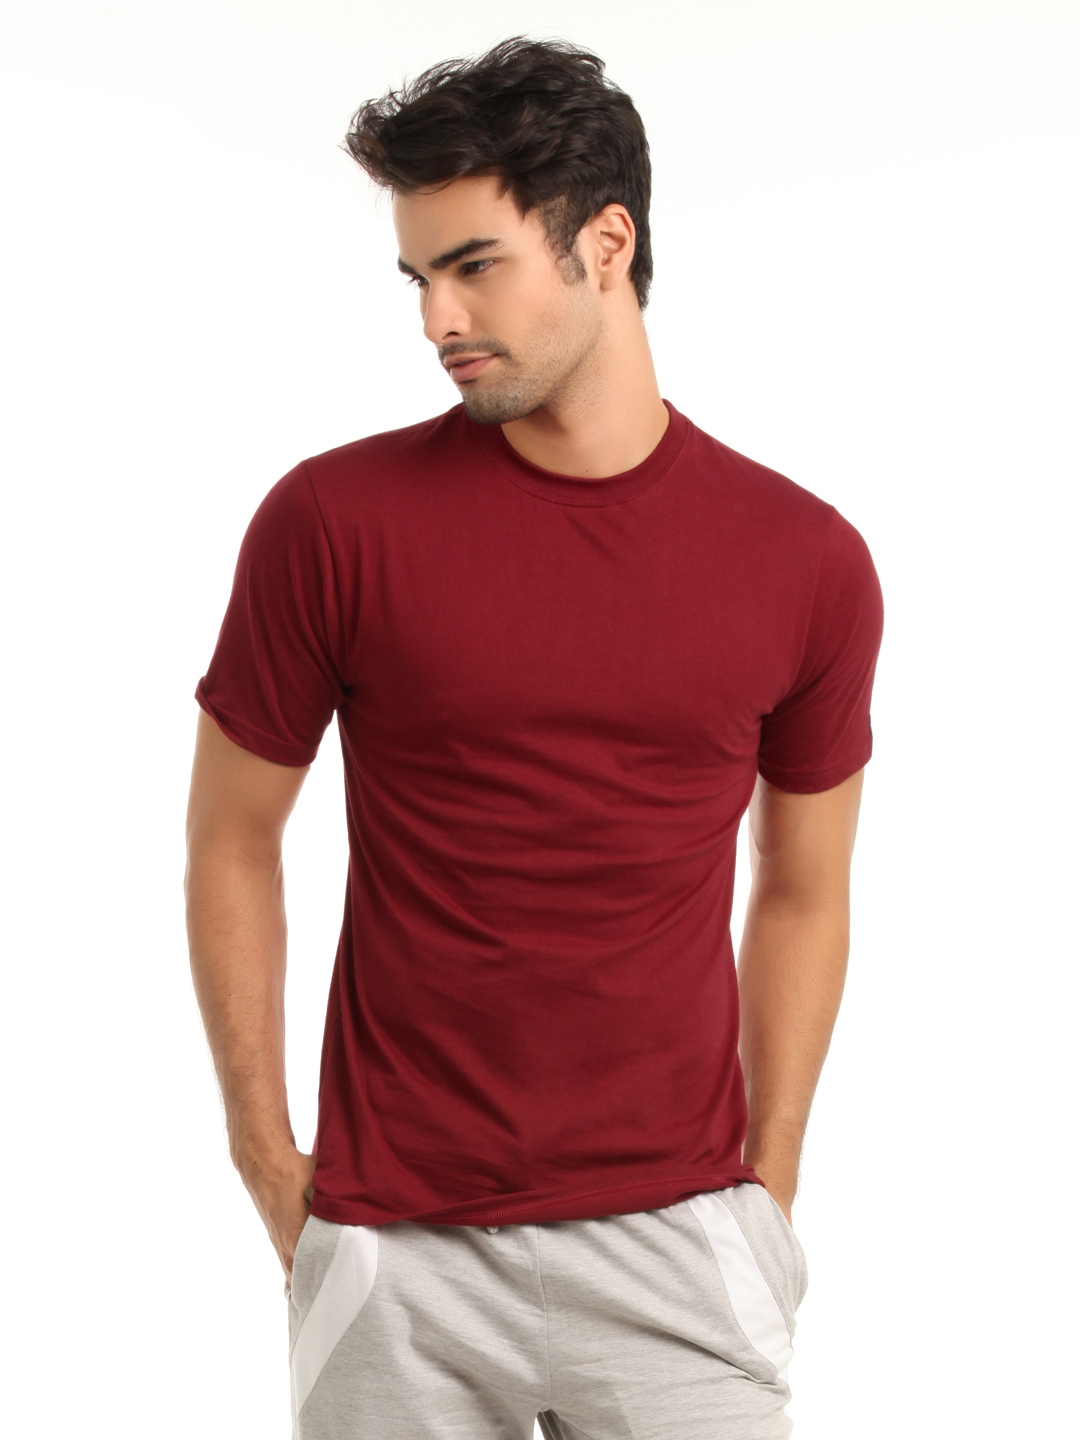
Hanes Men Red T-shirt
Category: Apparel / Topwear / Tshirts
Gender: Men
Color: Red
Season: Summer 2016
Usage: Casual